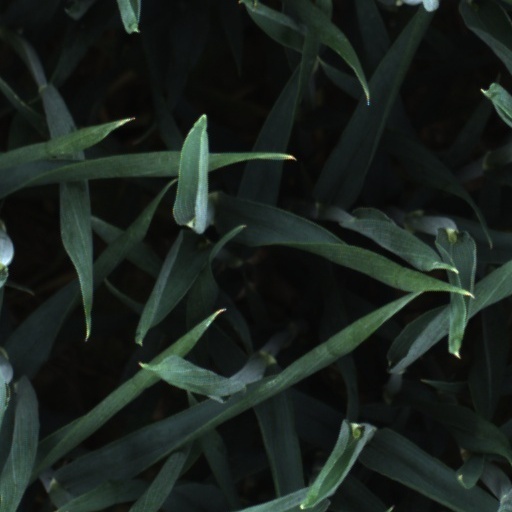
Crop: wheat